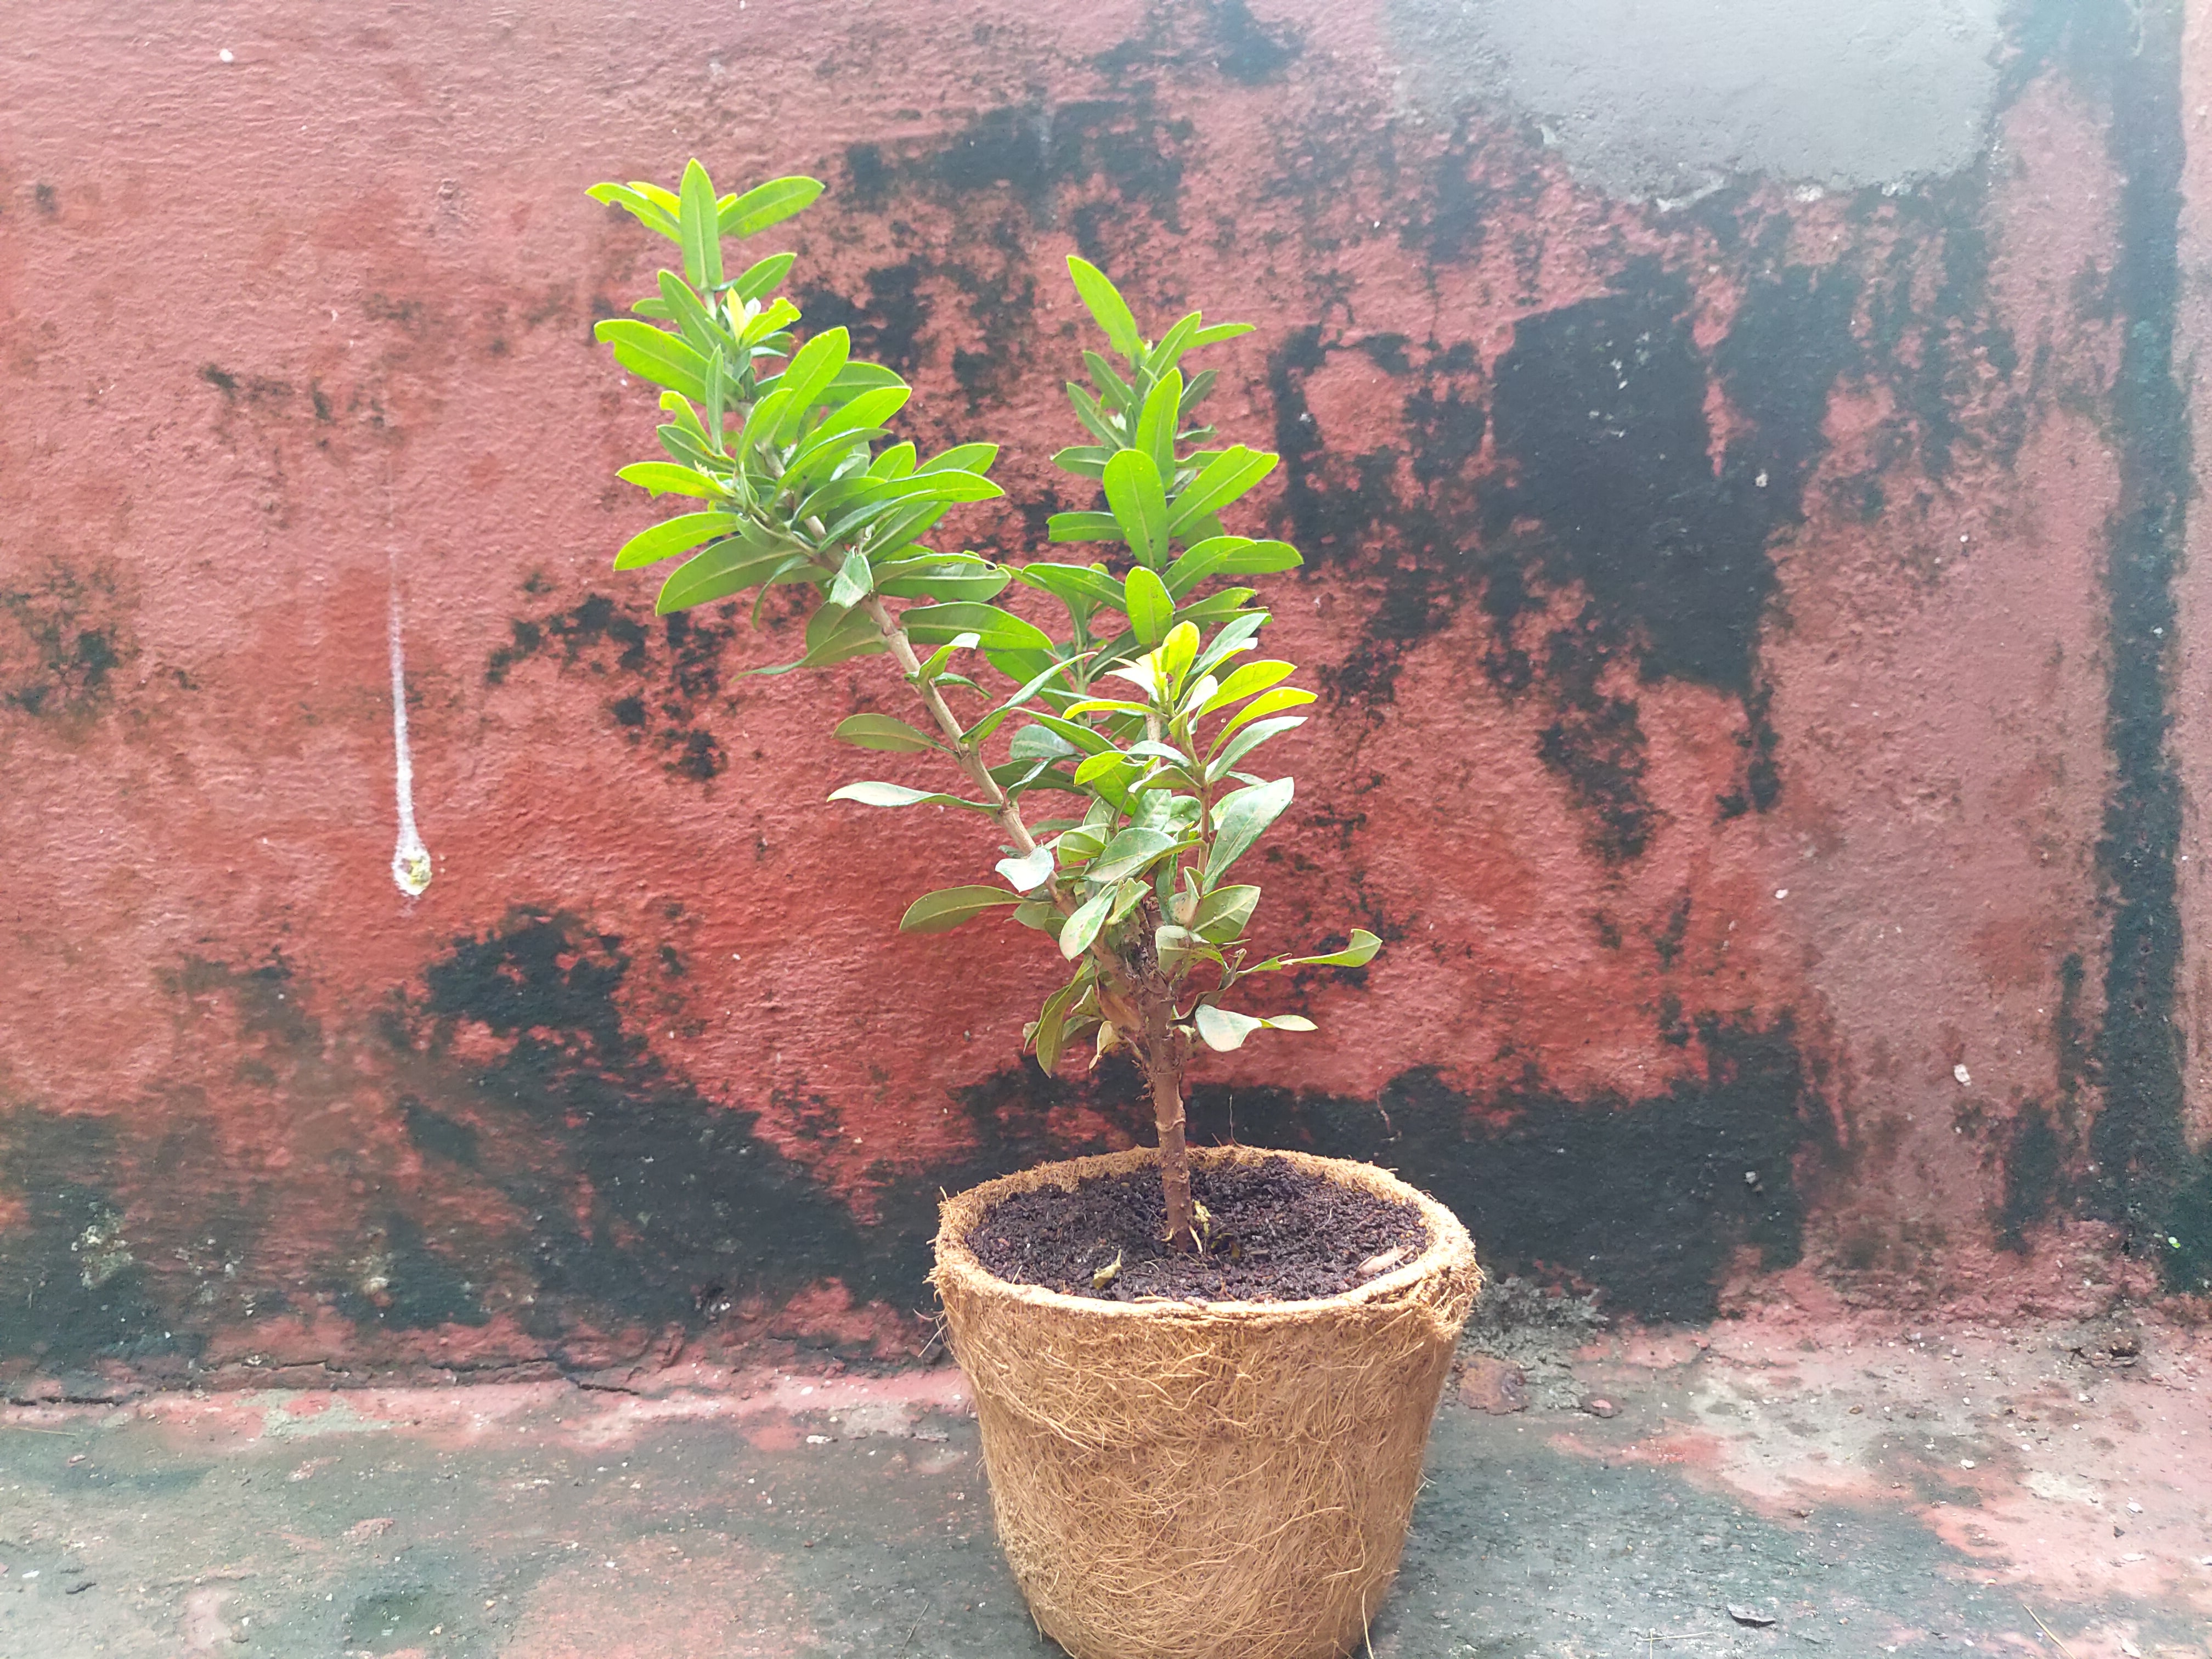
plant, flower, tree, flowerpot, leaf, woody plant, houseplant, flowering plant, shrub